Describe the emotion expressed in this image:  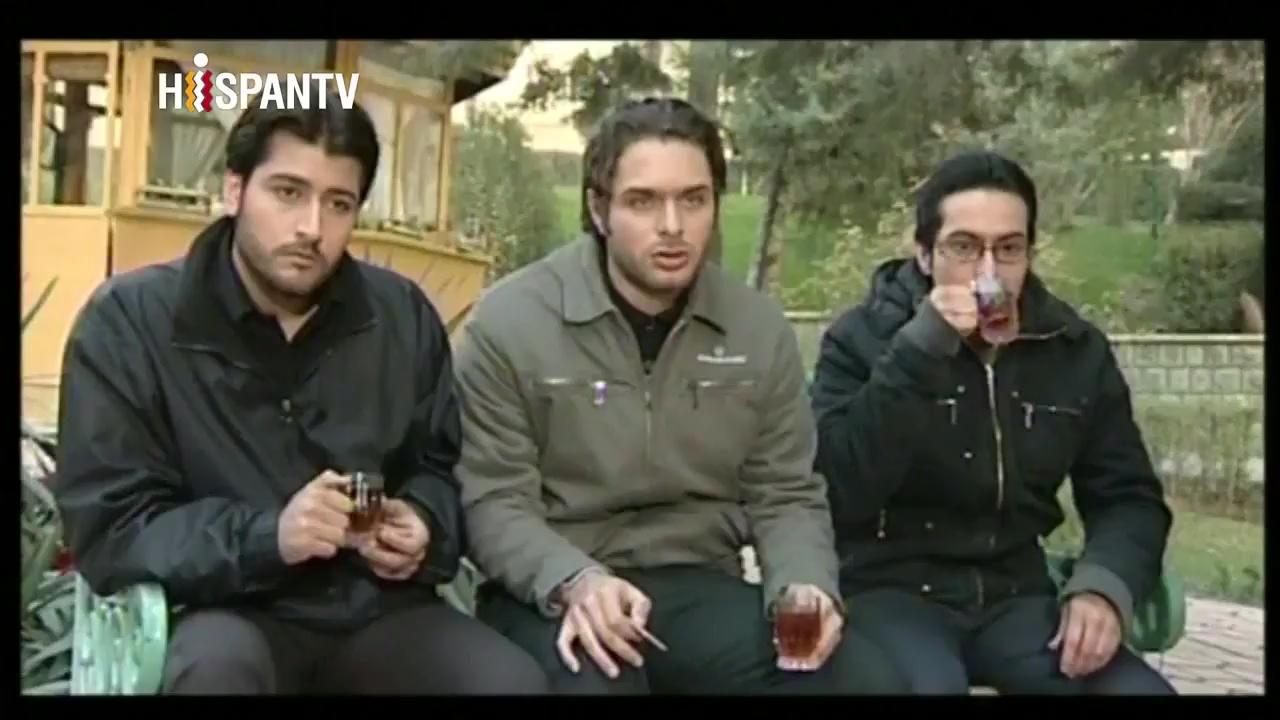
This person displays Pain, valence and arousal with low intensity.